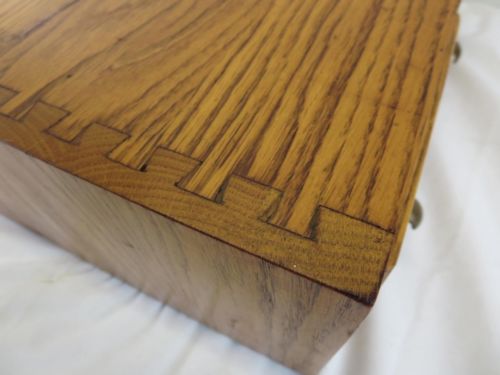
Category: cabinet